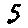
Label: 5